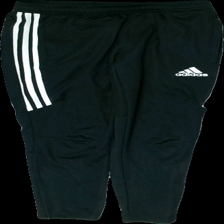
View: front
Type: Trousers
Category: Ladies
Brand: Adidas
Colors: Black, White
Material: 100% polyester
Cut: Regular
Size: S
Season: All
Trend: Sports
Price range: <50
Recommended usage: Export